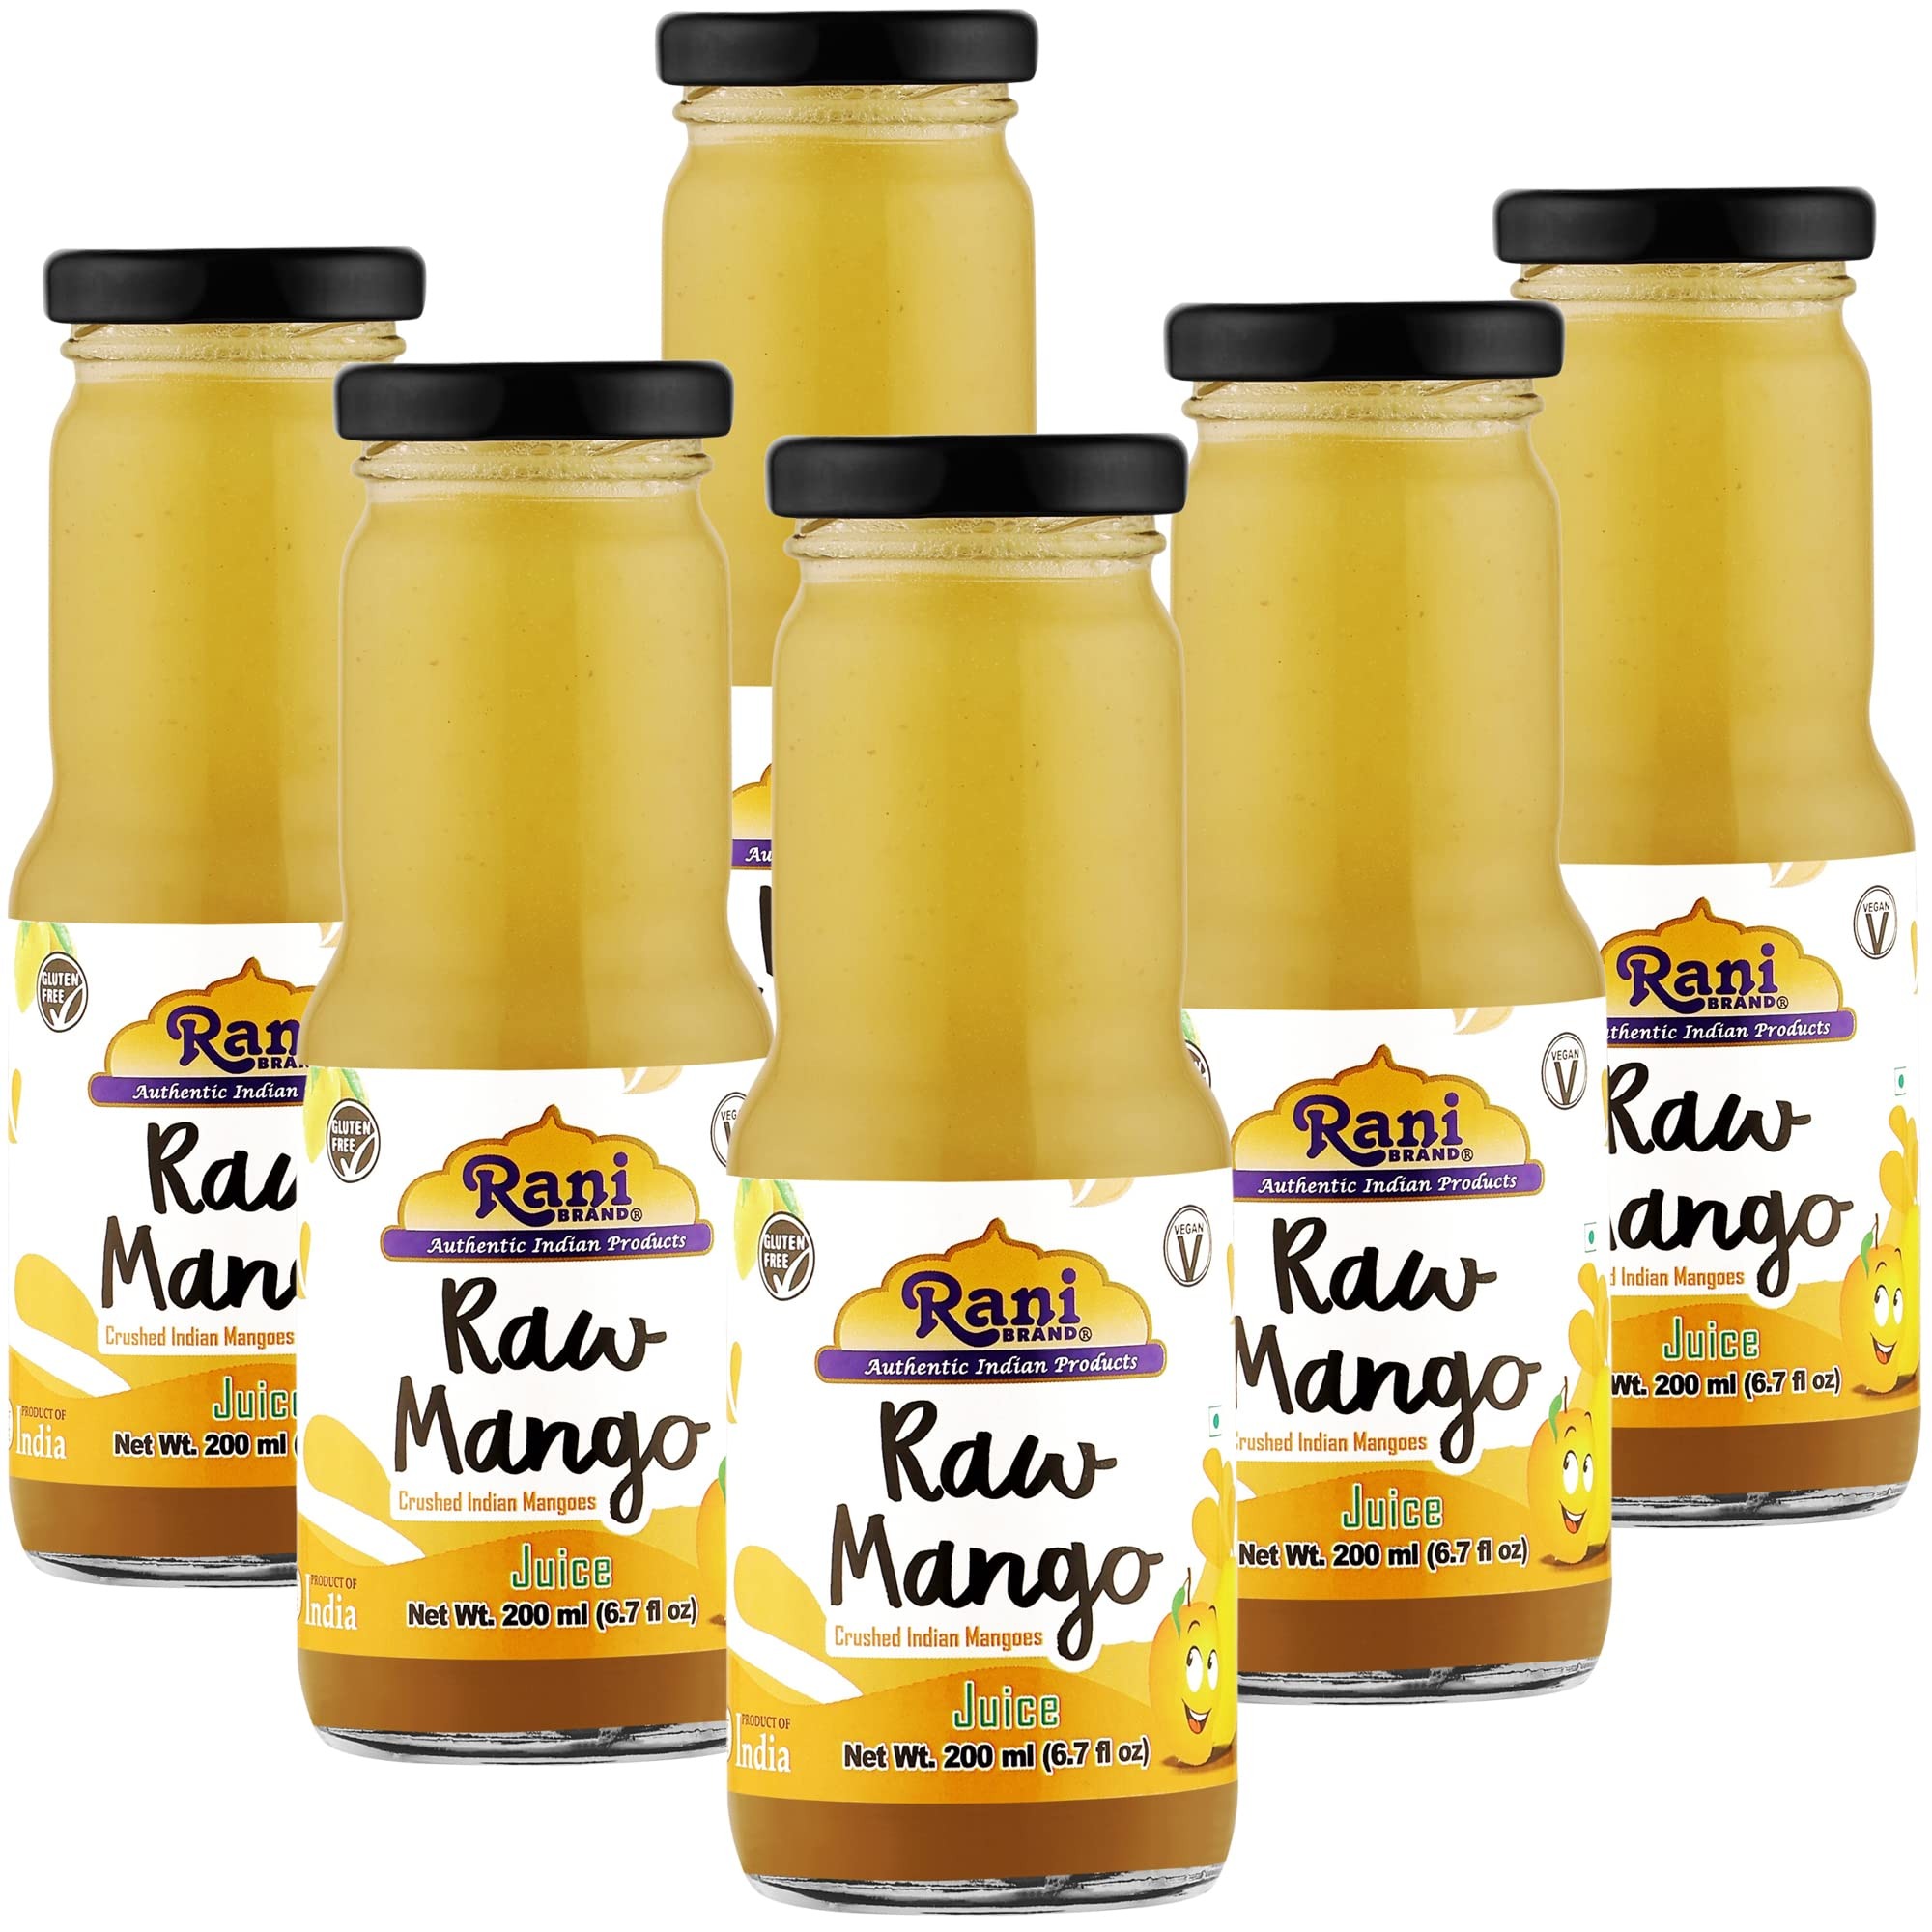
Item Name: Rani Raw Mango 6.7 fl oz (200 ml) Glass Bottle, Pack of 6 ~ Indian Fruit Beverage | Vegan | Gluten Free | NON-GMO | Indian Origin
Bullet Point 1: You'll LOVE our Raw Mango by Rani Brand--Here's Why:
Bullet Point 2: 🍹PACK OF 2! Gluten Free, Non-GMO, Vegan and 100% delicious!
Bullet Point 3: 🍹Great Taste! Serve this healthy and delicious Fruit Beverage as a refreshing cold drink during the summer months!
Bullet Point 4: 🍹Comes in a reclosable Glass Bottle to preserve the quality and flavor of the beverage. Rani is a USA based company selling spices for over 40 years, buy with confidence!
Bullet Point 5: 🍹Net Wt. 6.7 fl oz (200 ml) x PACK OF 6, Authentic Indian Product (Product of India)
Product Description: Mango juice is a beverage made from the fruit of the mango tree. To make mango juice, the flesh of ripe mangoes is typically blended or pureed with water and sometimes sugar to create a smooth, sweet, and refreshing drink. Mango juice is commonly enjoyed as a thirst-quenching drink, especially in tropical regions where mangoes are abundant. It can also be used as a base for cocktails or smoothies.
Value: 40.2
Unit: Fl Oz

Price: 20.49